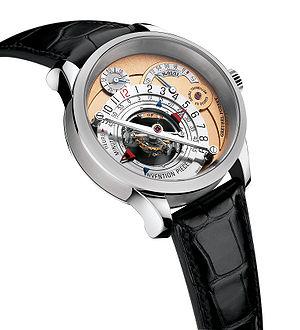
En horlogerie, une complication est une fonction autre que l'affichage de l'heure et des minutes. Elles sont particulièrement recherchées par les amateurs de montres mécaniques.